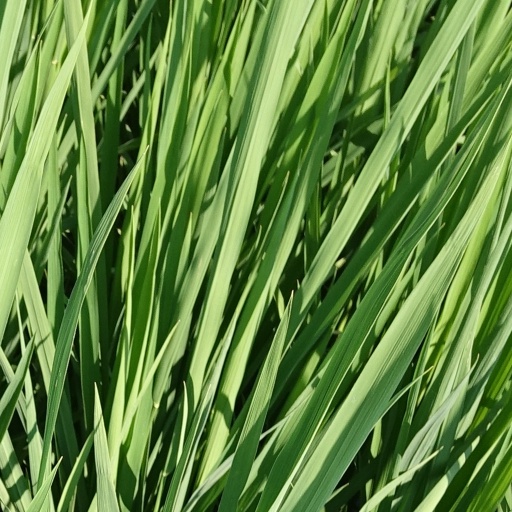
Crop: rice